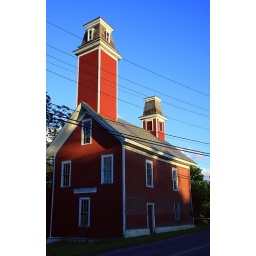
I found this along the road in Chester, Vermont. The fire house appears to be undergoing restoration.